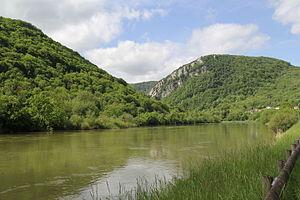
Le rivière Doubs à Ougney-Douvot